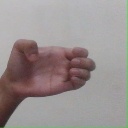
अक्षर: ख